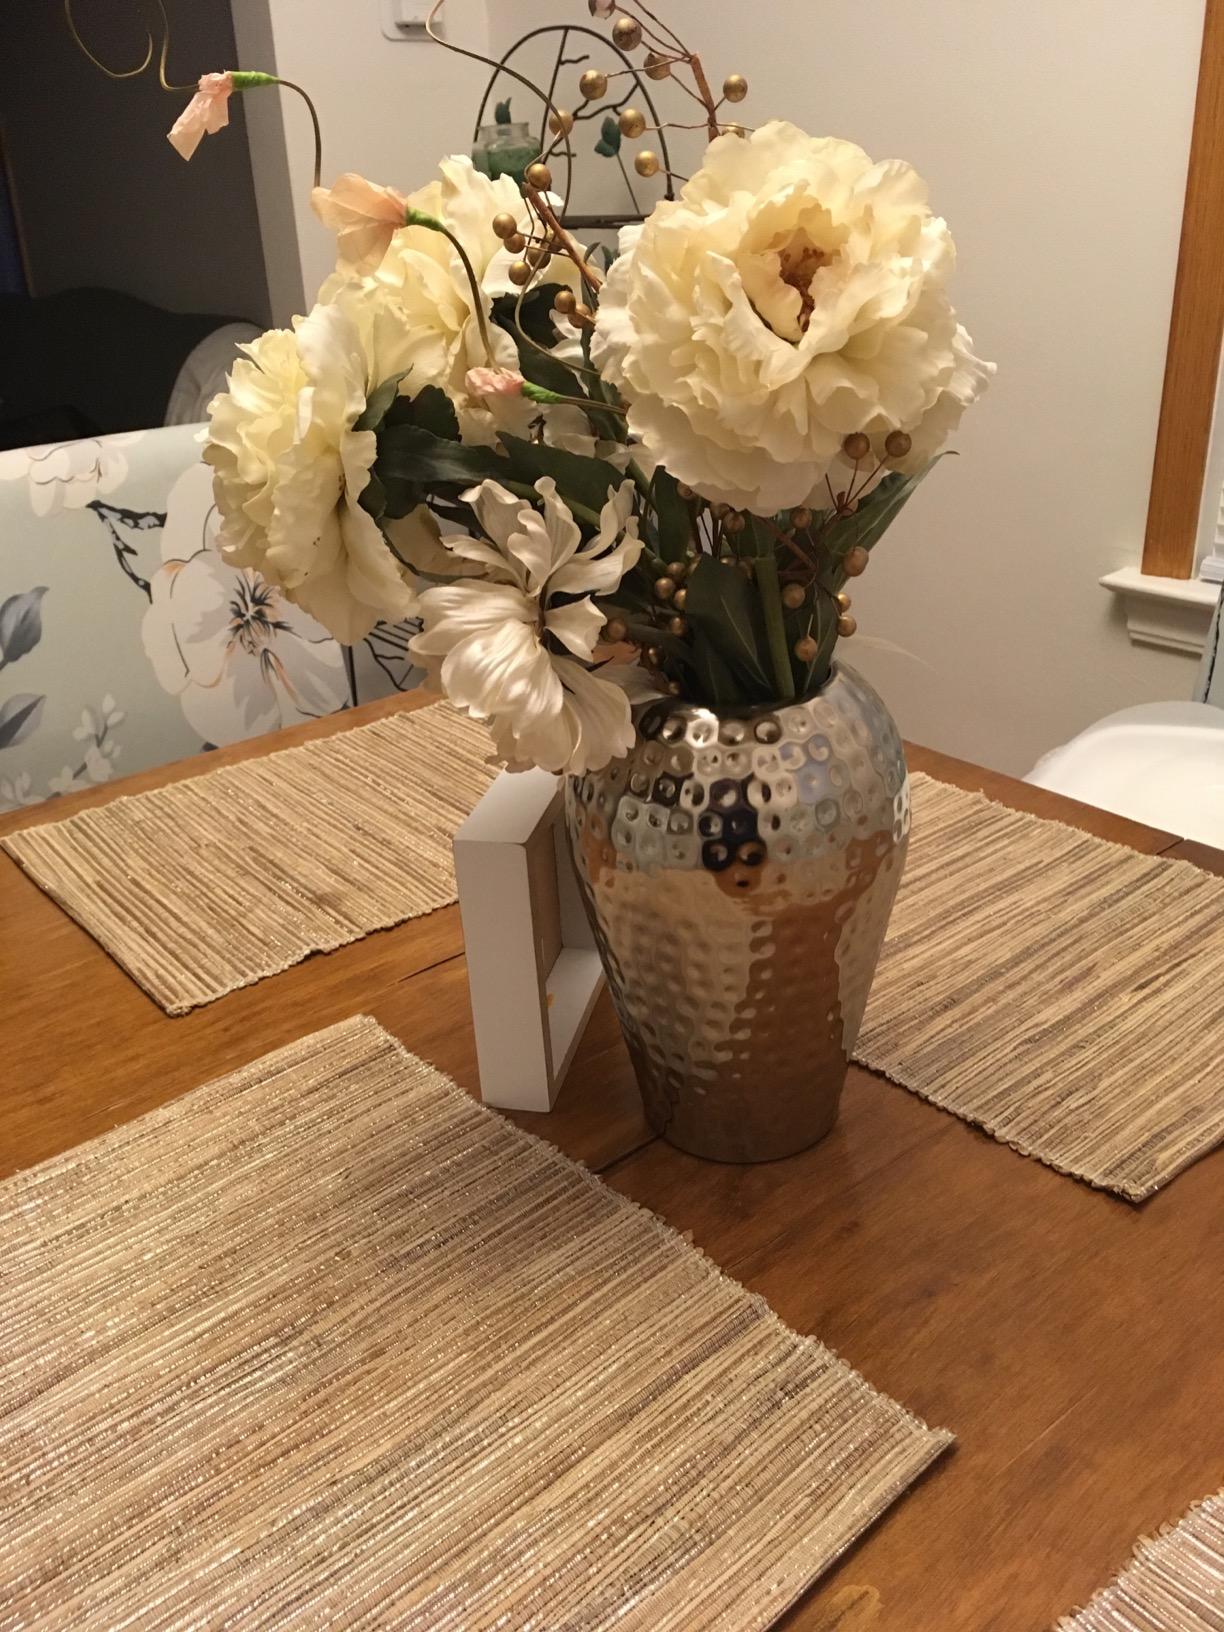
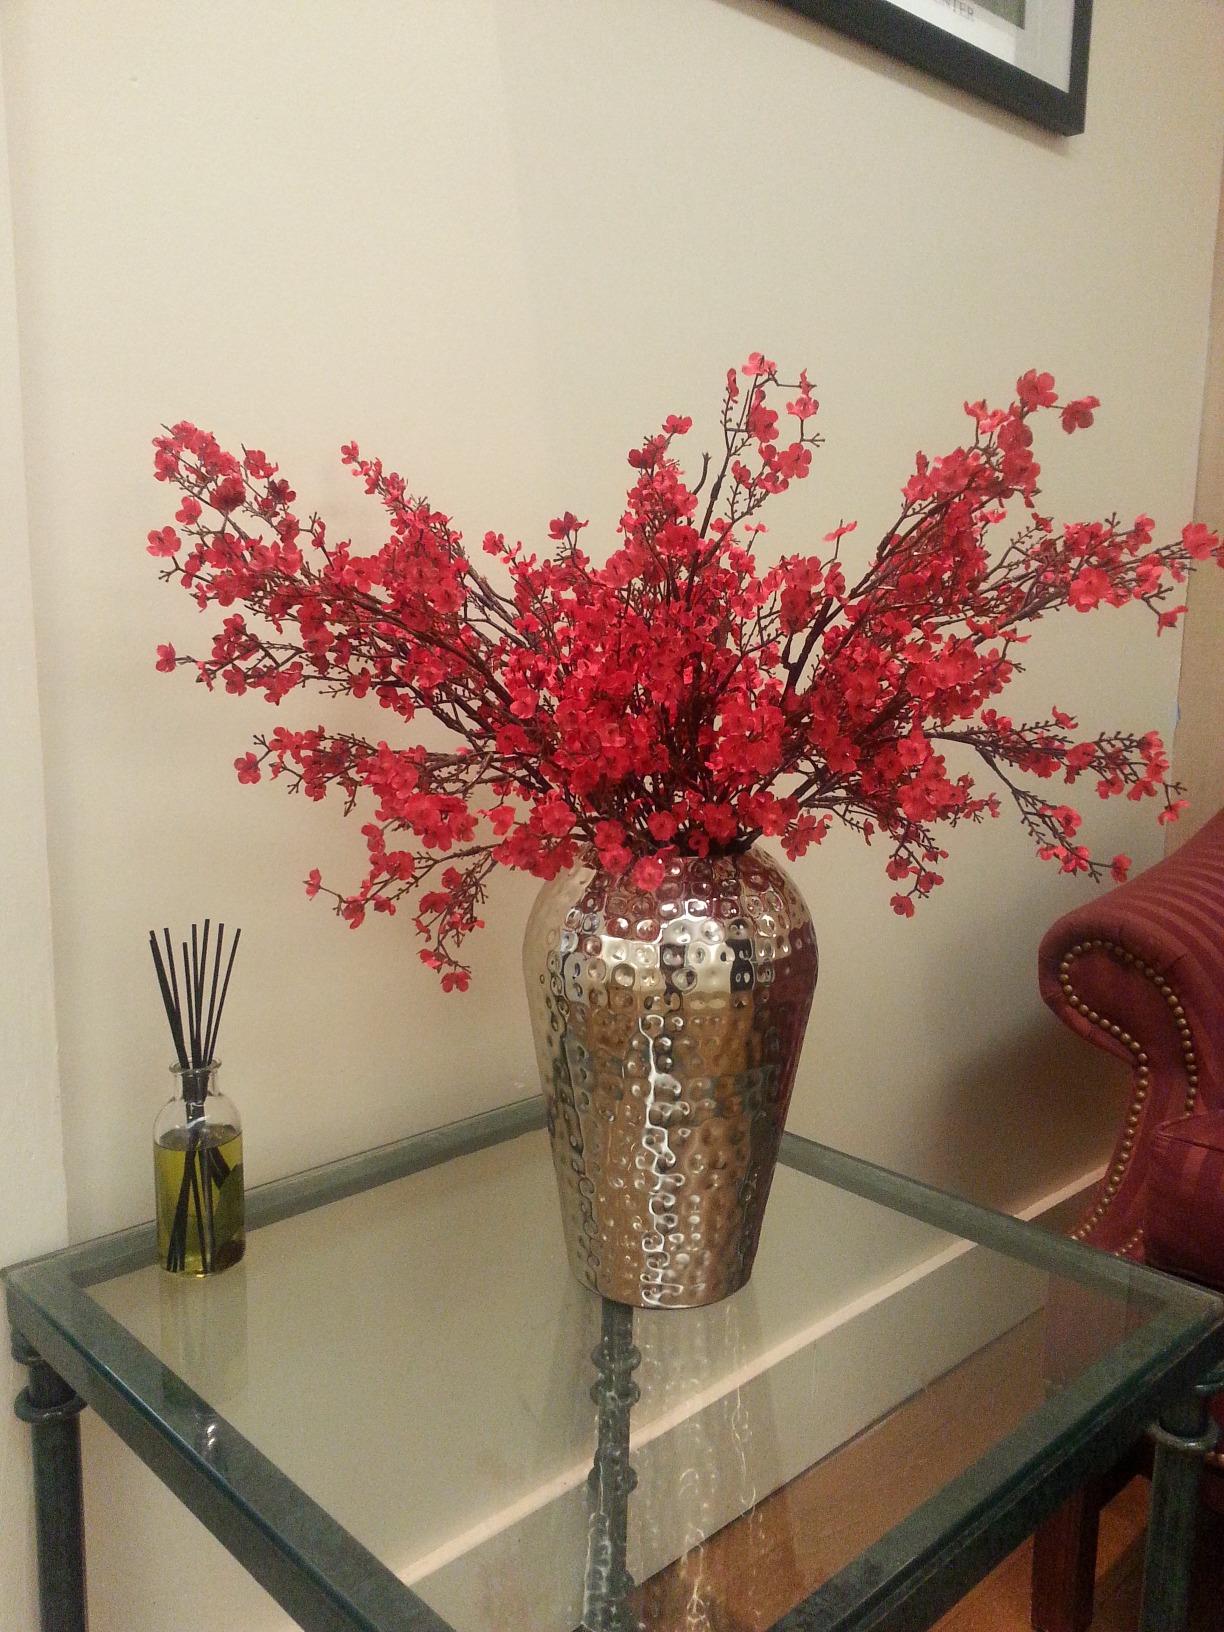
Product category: vase
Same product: yes